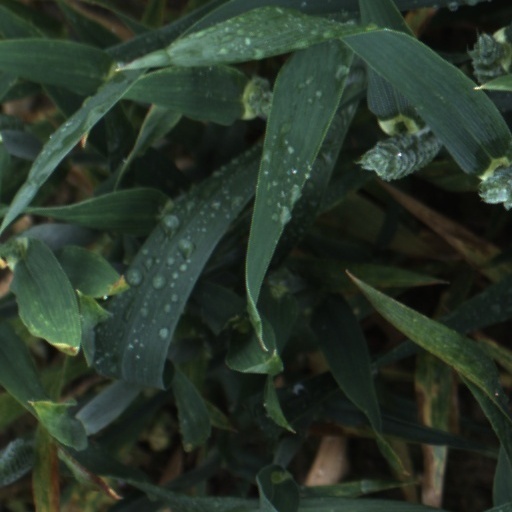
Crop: wheat